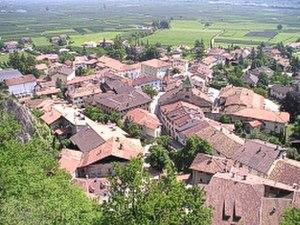
Magrè sulla Strada del Vino est une commune italienne d'environ 1 300 habitants située dans la province autonome de Bolzano dans la région du Trentin-Haut-Adige dans le nord-est de l'Italie.